National Youth Service (Zimbabwe)

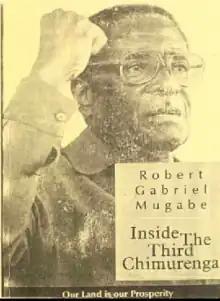
"Inside the Third Chimurenga", a book used by the National Youth Service

The National Youth Service was a programme of the Zimbabwean government for Zimbabweans of ages 10 to 30. It was introduced in 2000 by Border Gezi—then the Minister for Gender, Youth and Employment—and the first training camp was established at Mount Darwin in 2001. Its stated purpose was to "transform and empower youths for nation building through life skills training and leadership development."